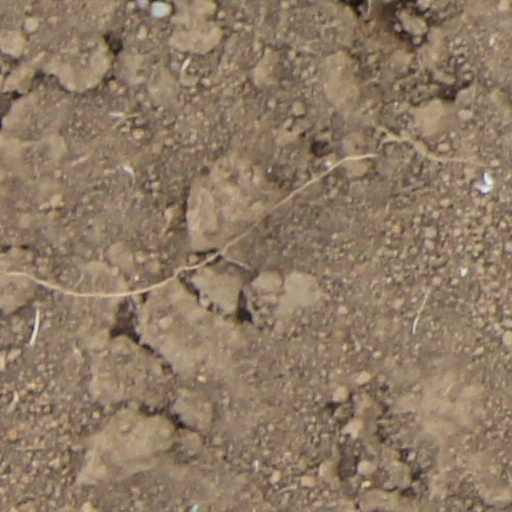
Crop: wheat